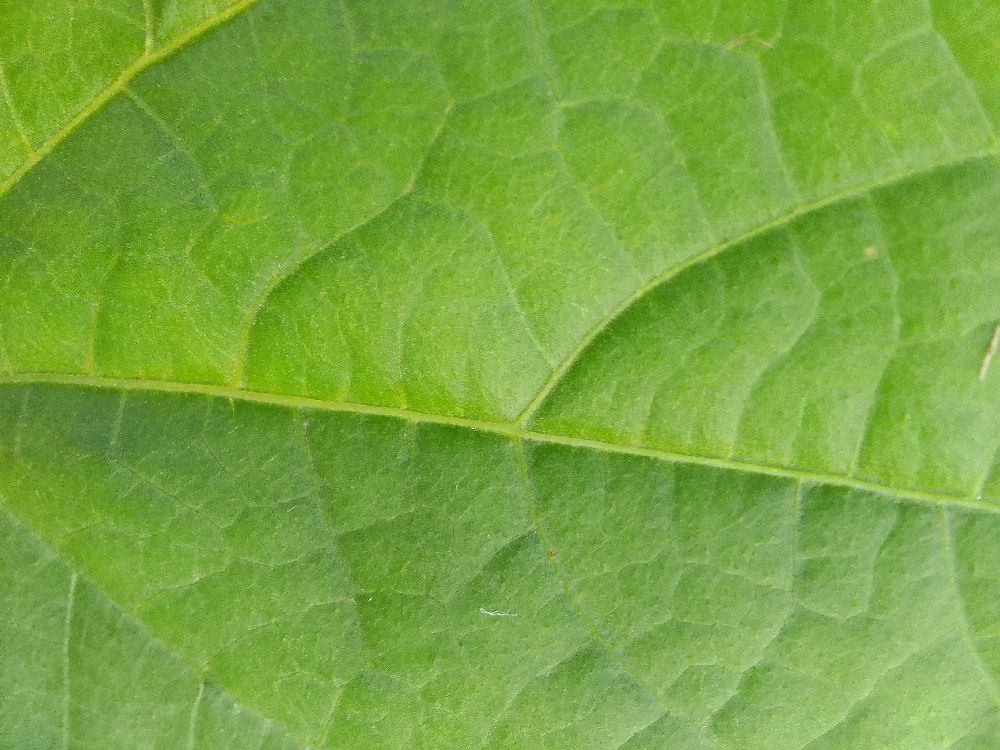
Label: healthy